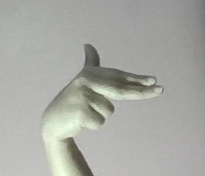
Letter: ghain